Bladon Castle

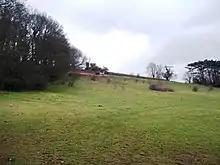
A glimpse of Bladon Castle taken from a field gate on Newtown Road and shows the crest of Bladon Hill where an end turret and connecting parapet wall can be seen

Bladon Castle is a folly, partly converted into a country house, located some southwest of the village of Newton Solney in South Derbyshire, northeast of Burton-on-Trent and close to the point at which the River Trent forms the boundary with Staffordshire.